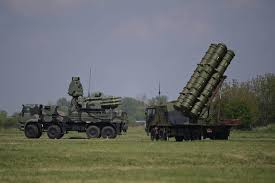
Label: Air Defense